Rock (geology)

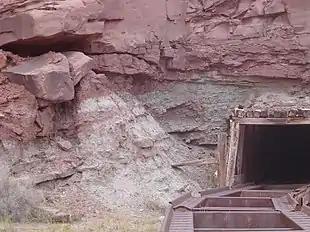
Mi Vida uranium mine near Moab, Utah

The use of rock has had a huge impact on the cultural and technological development of the human race. Rock has been used by humans and other hominids for at least 2.5 million years. Lithic technology marks some of the oldest and continuously used technologies. The mining of rock for its metal content has been one of the most important factors of human advancement, and has progressed at different rates in different places, in part because of the kind of metals available from the rock of a region.